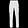
Label: Trouser